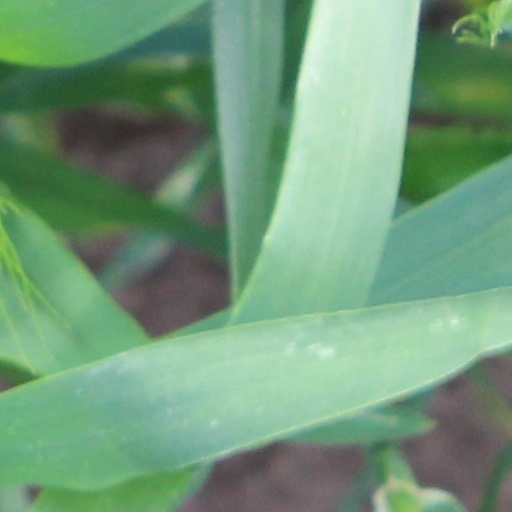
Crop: wheat